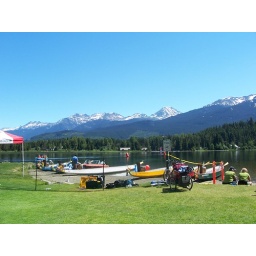
a boat festival at the lake in whistler